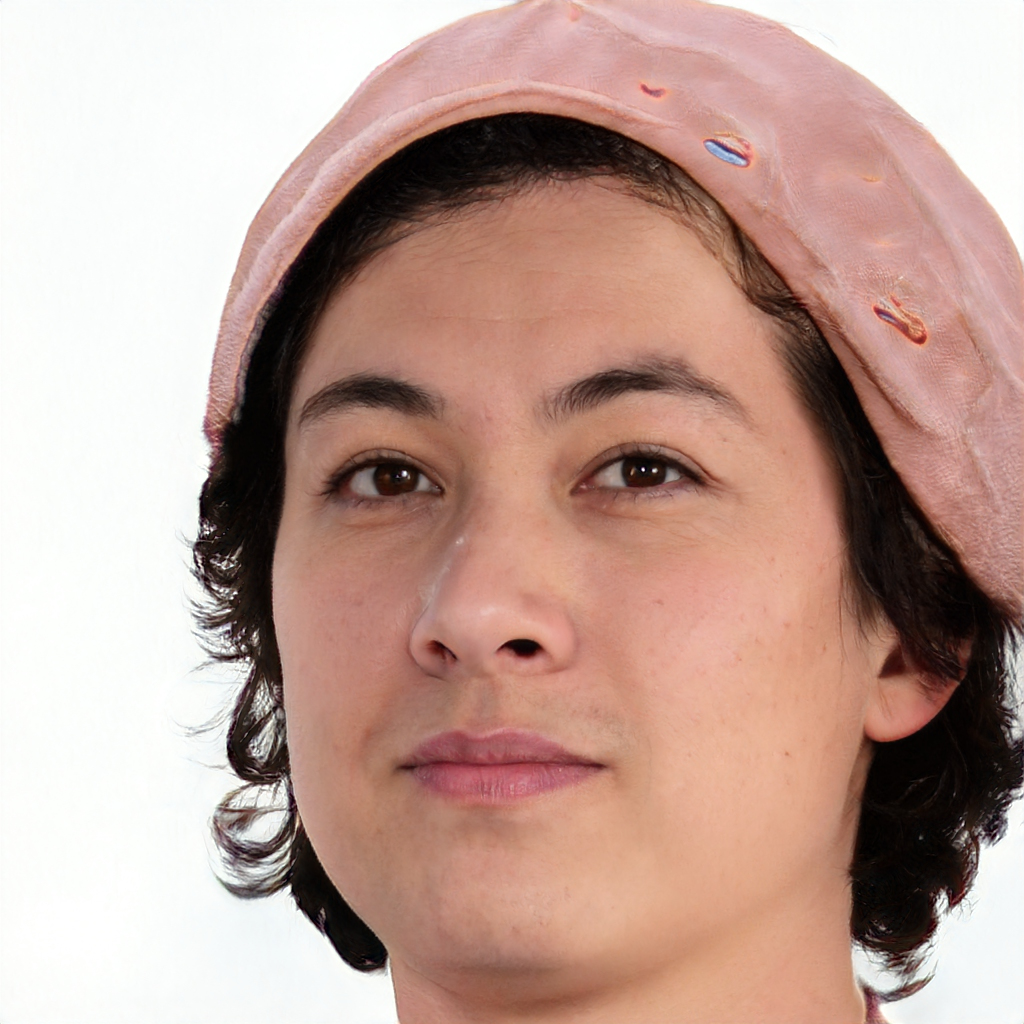
Portrait style: Real Portrait